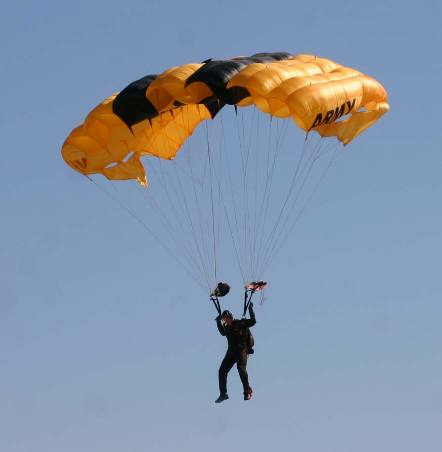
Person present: No